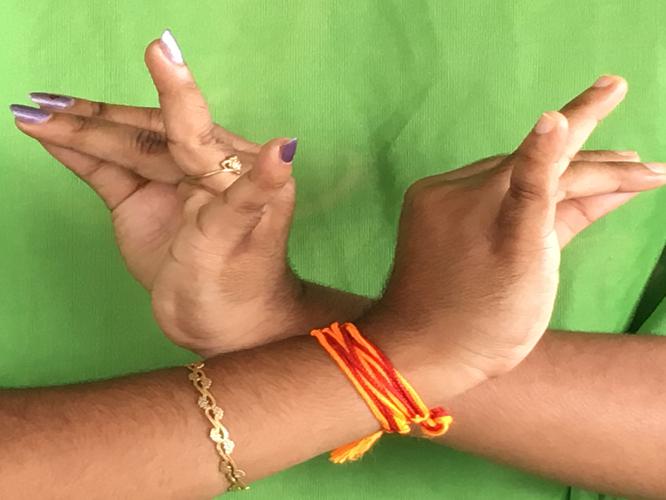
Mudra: Katakavardhana
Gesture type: double_hand